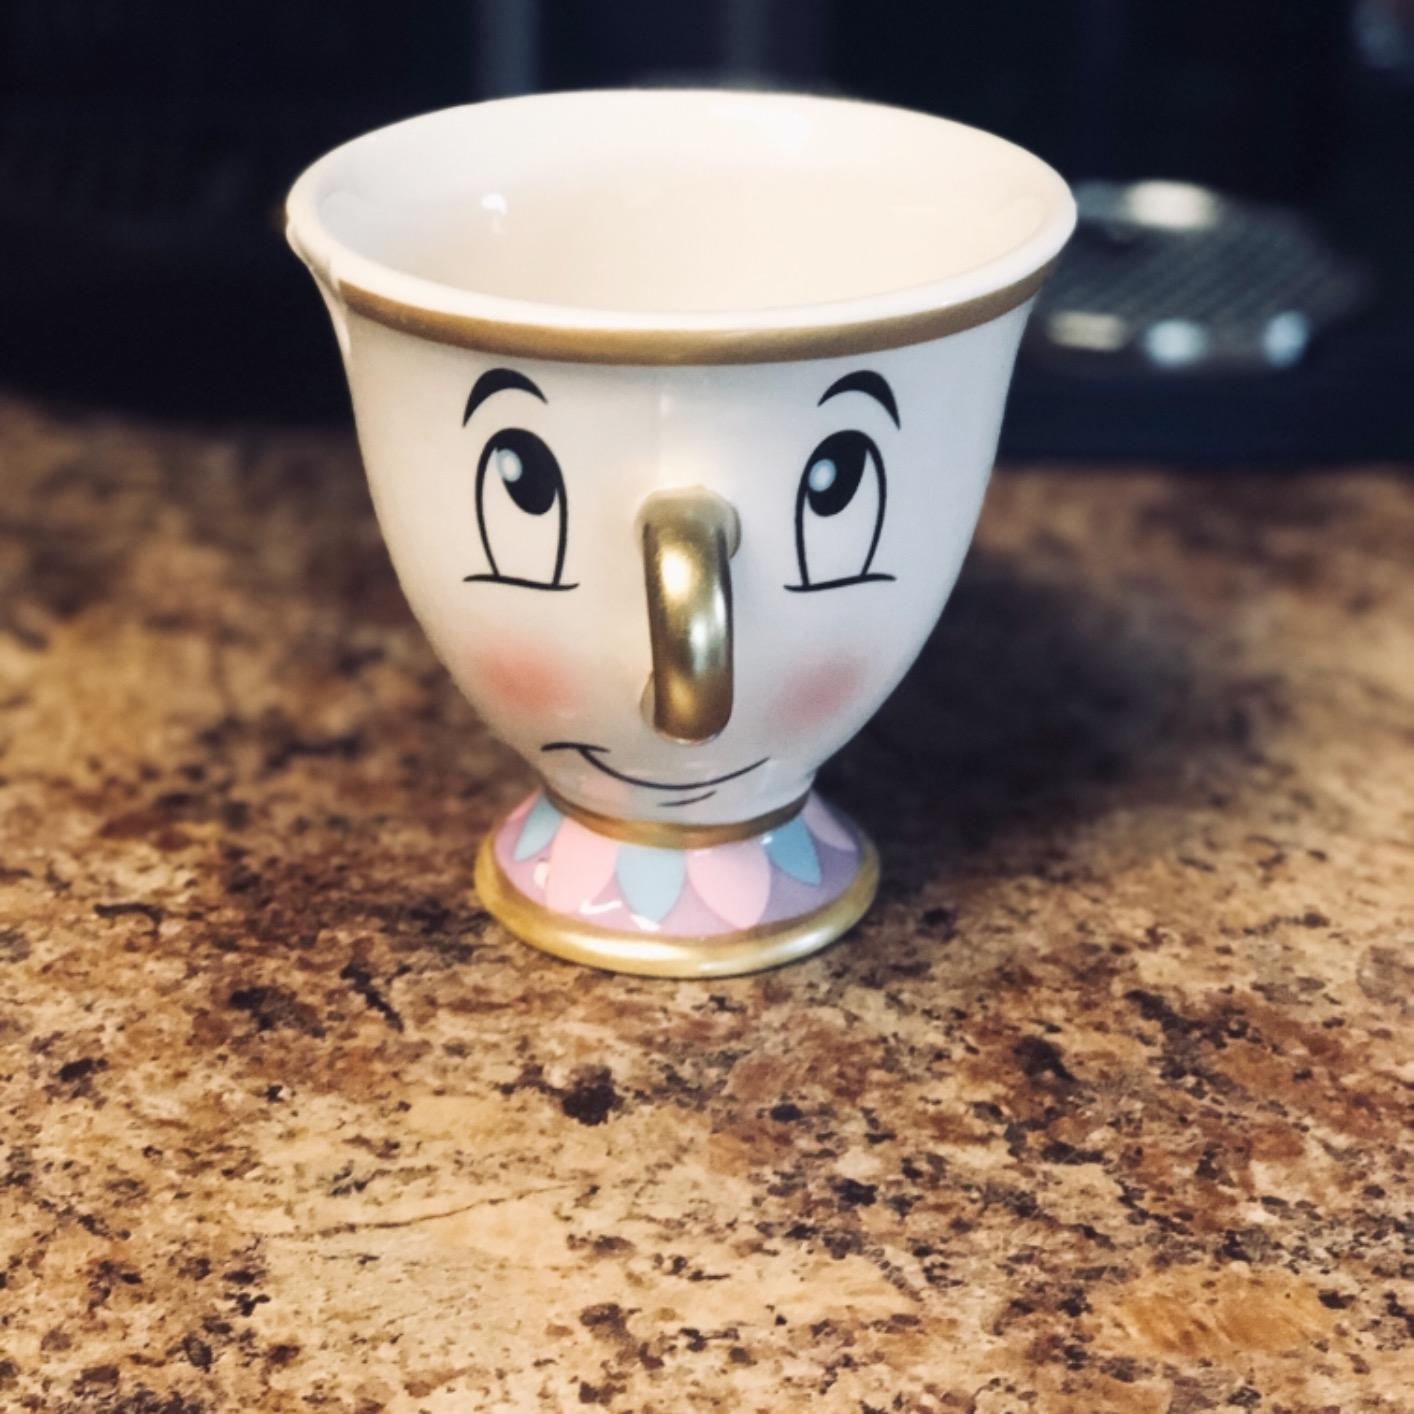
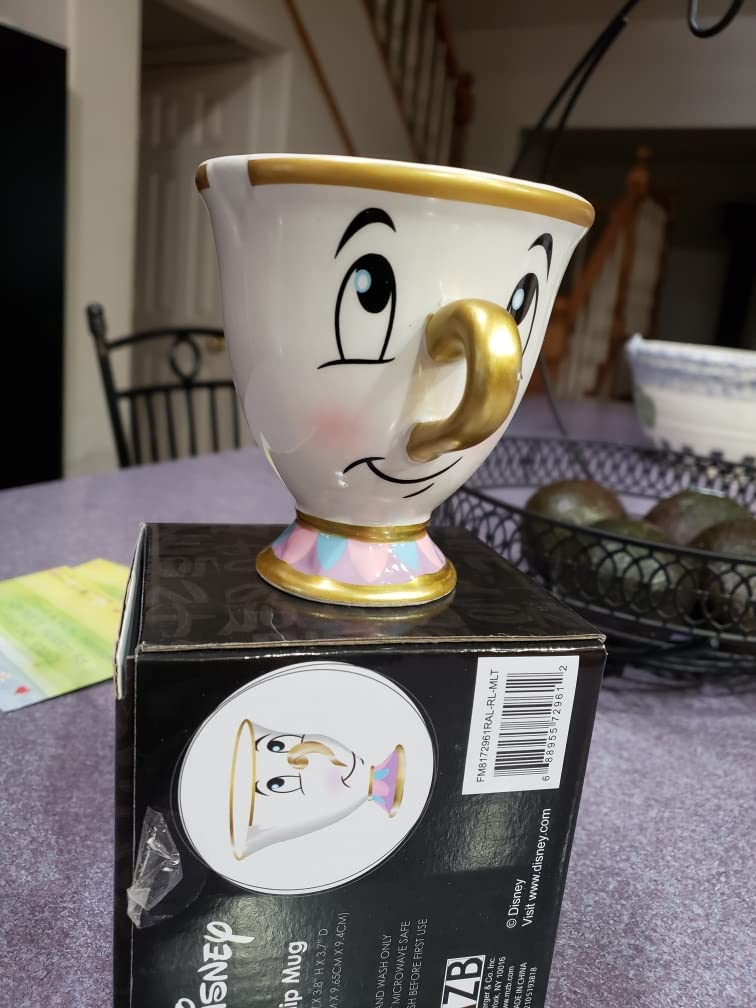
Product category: items_mug
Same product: yes